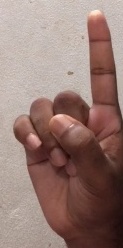
ASL sign: 1